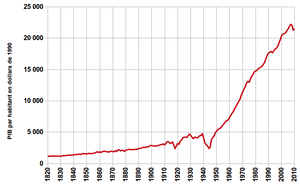
PIB par habitant en France de 1820 à 2010 en dollars Geary-Khamis de 1990. Données du Projet Maddison (Bolt, J. and J. L. van Zanden (2013). The First Update of the Maddison Project).
L'économie de la France traite de la situation économique conjoncturelle et structurelle de la France de nos jours.